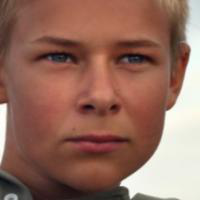
Age group: age 11-20